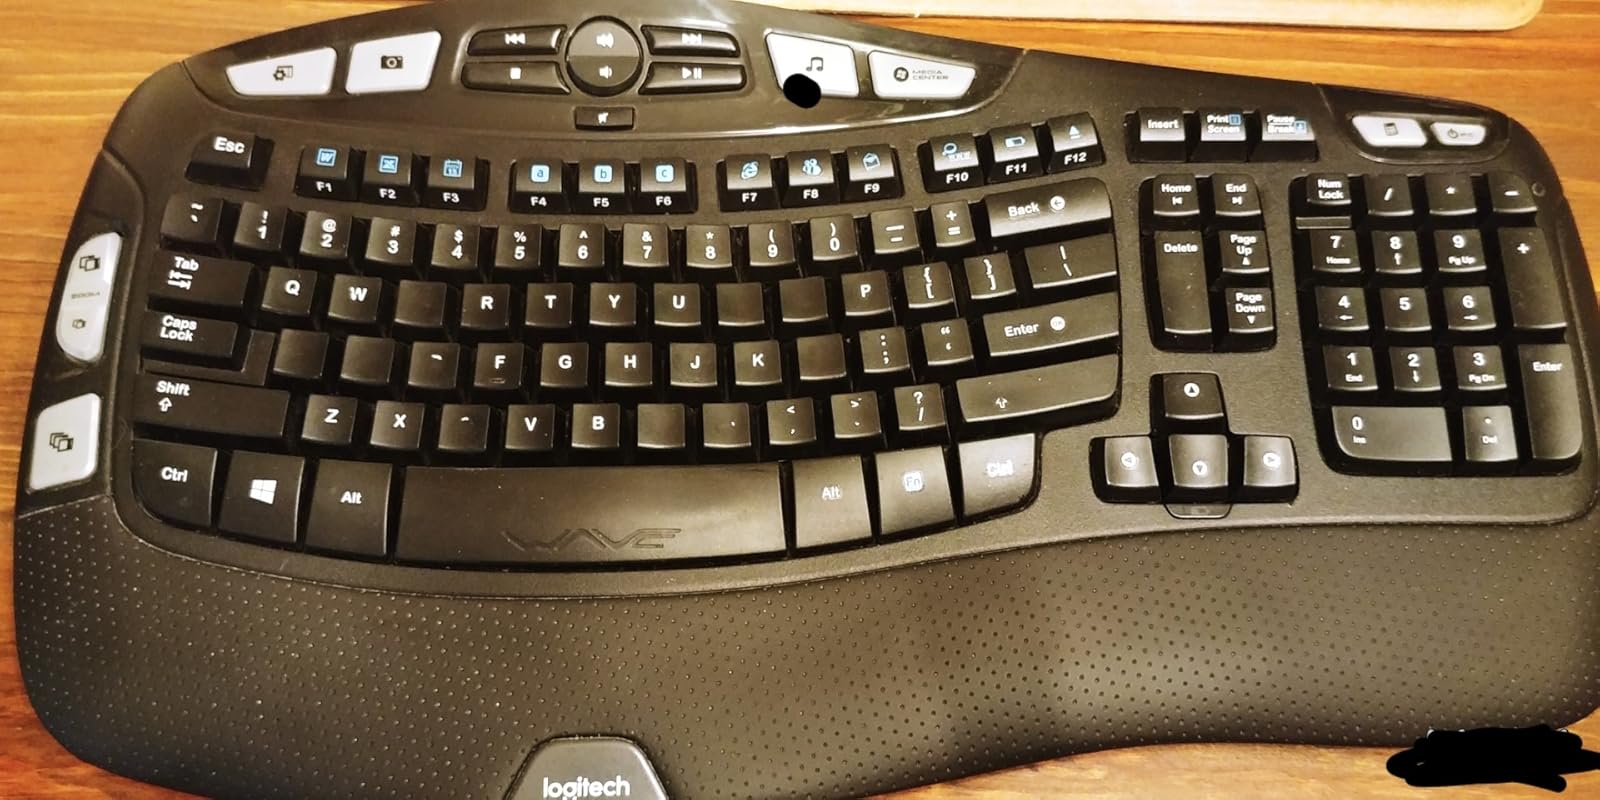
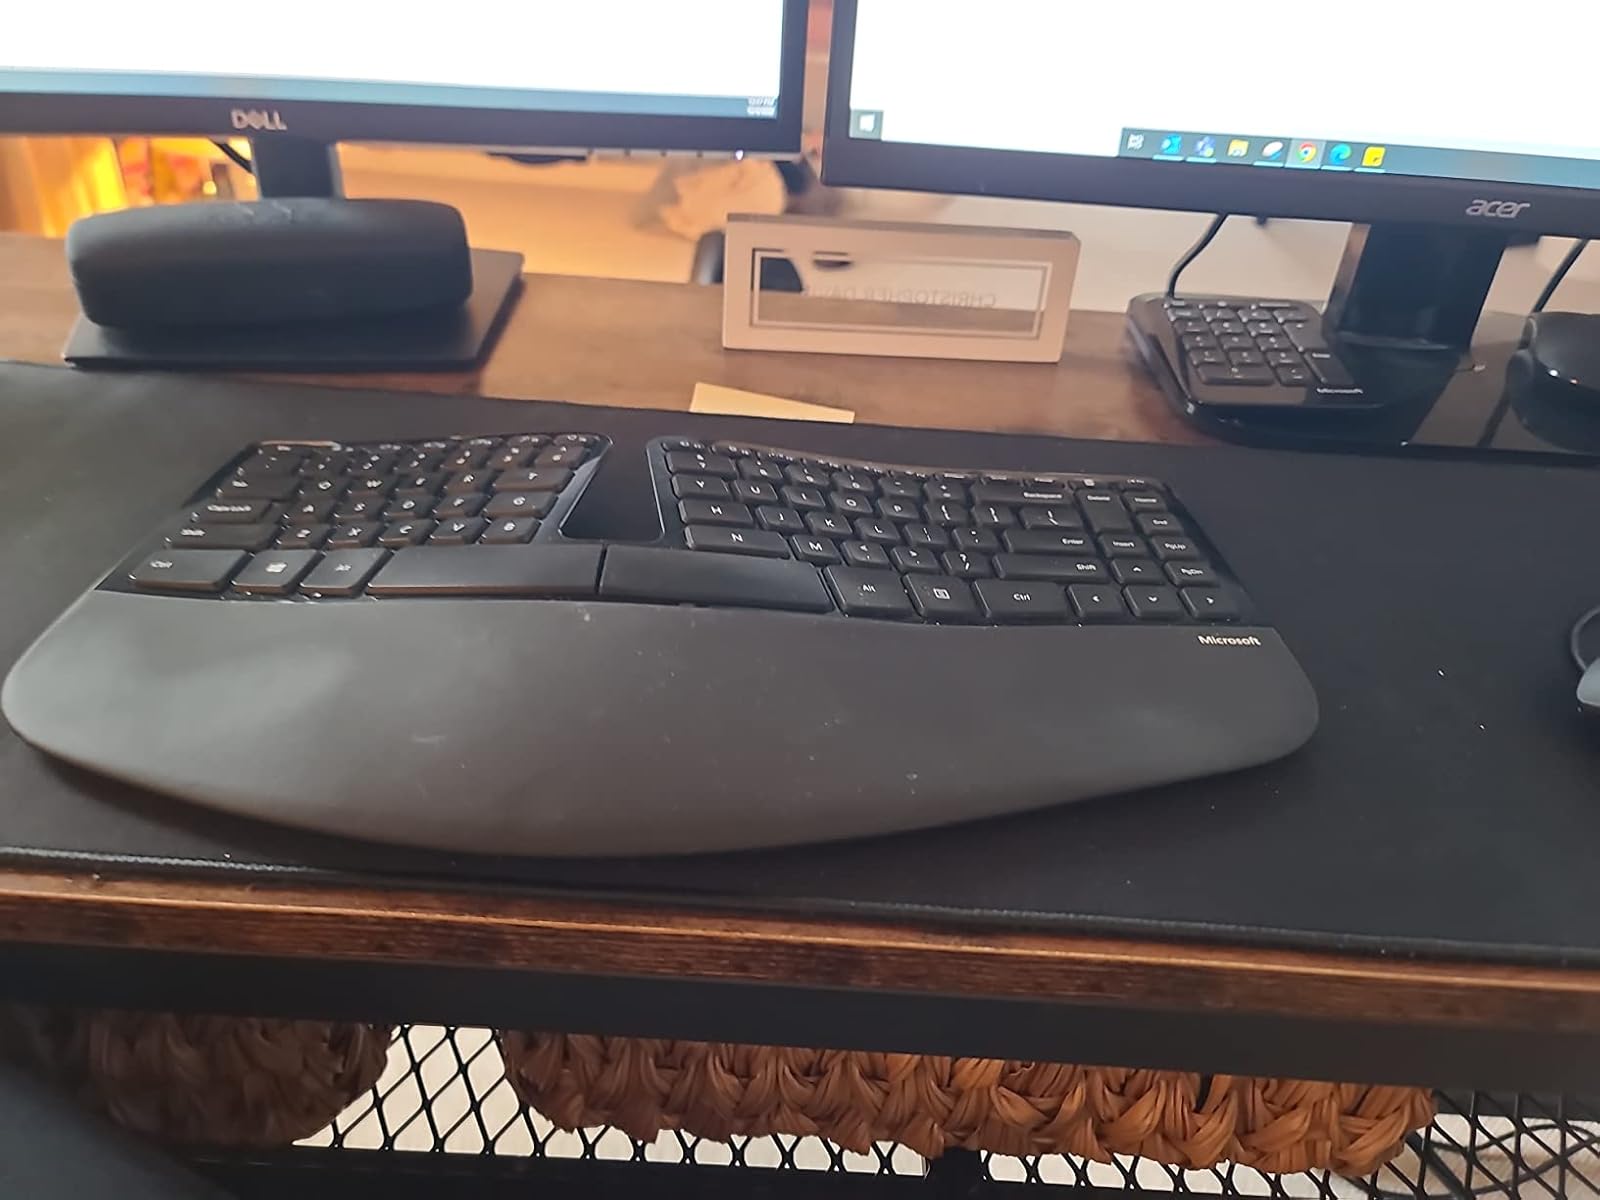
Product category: keyboard
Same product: no